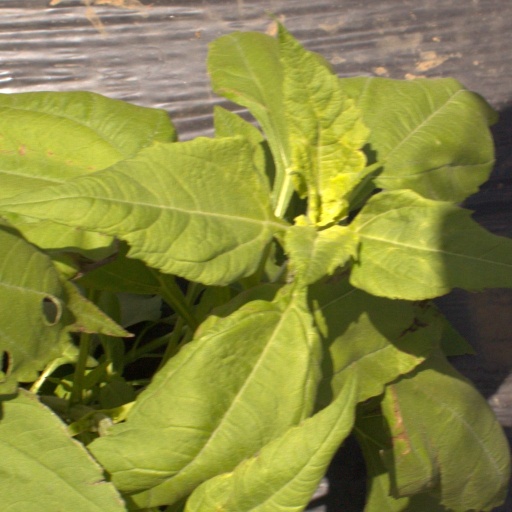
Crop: Jerusalem artichoke